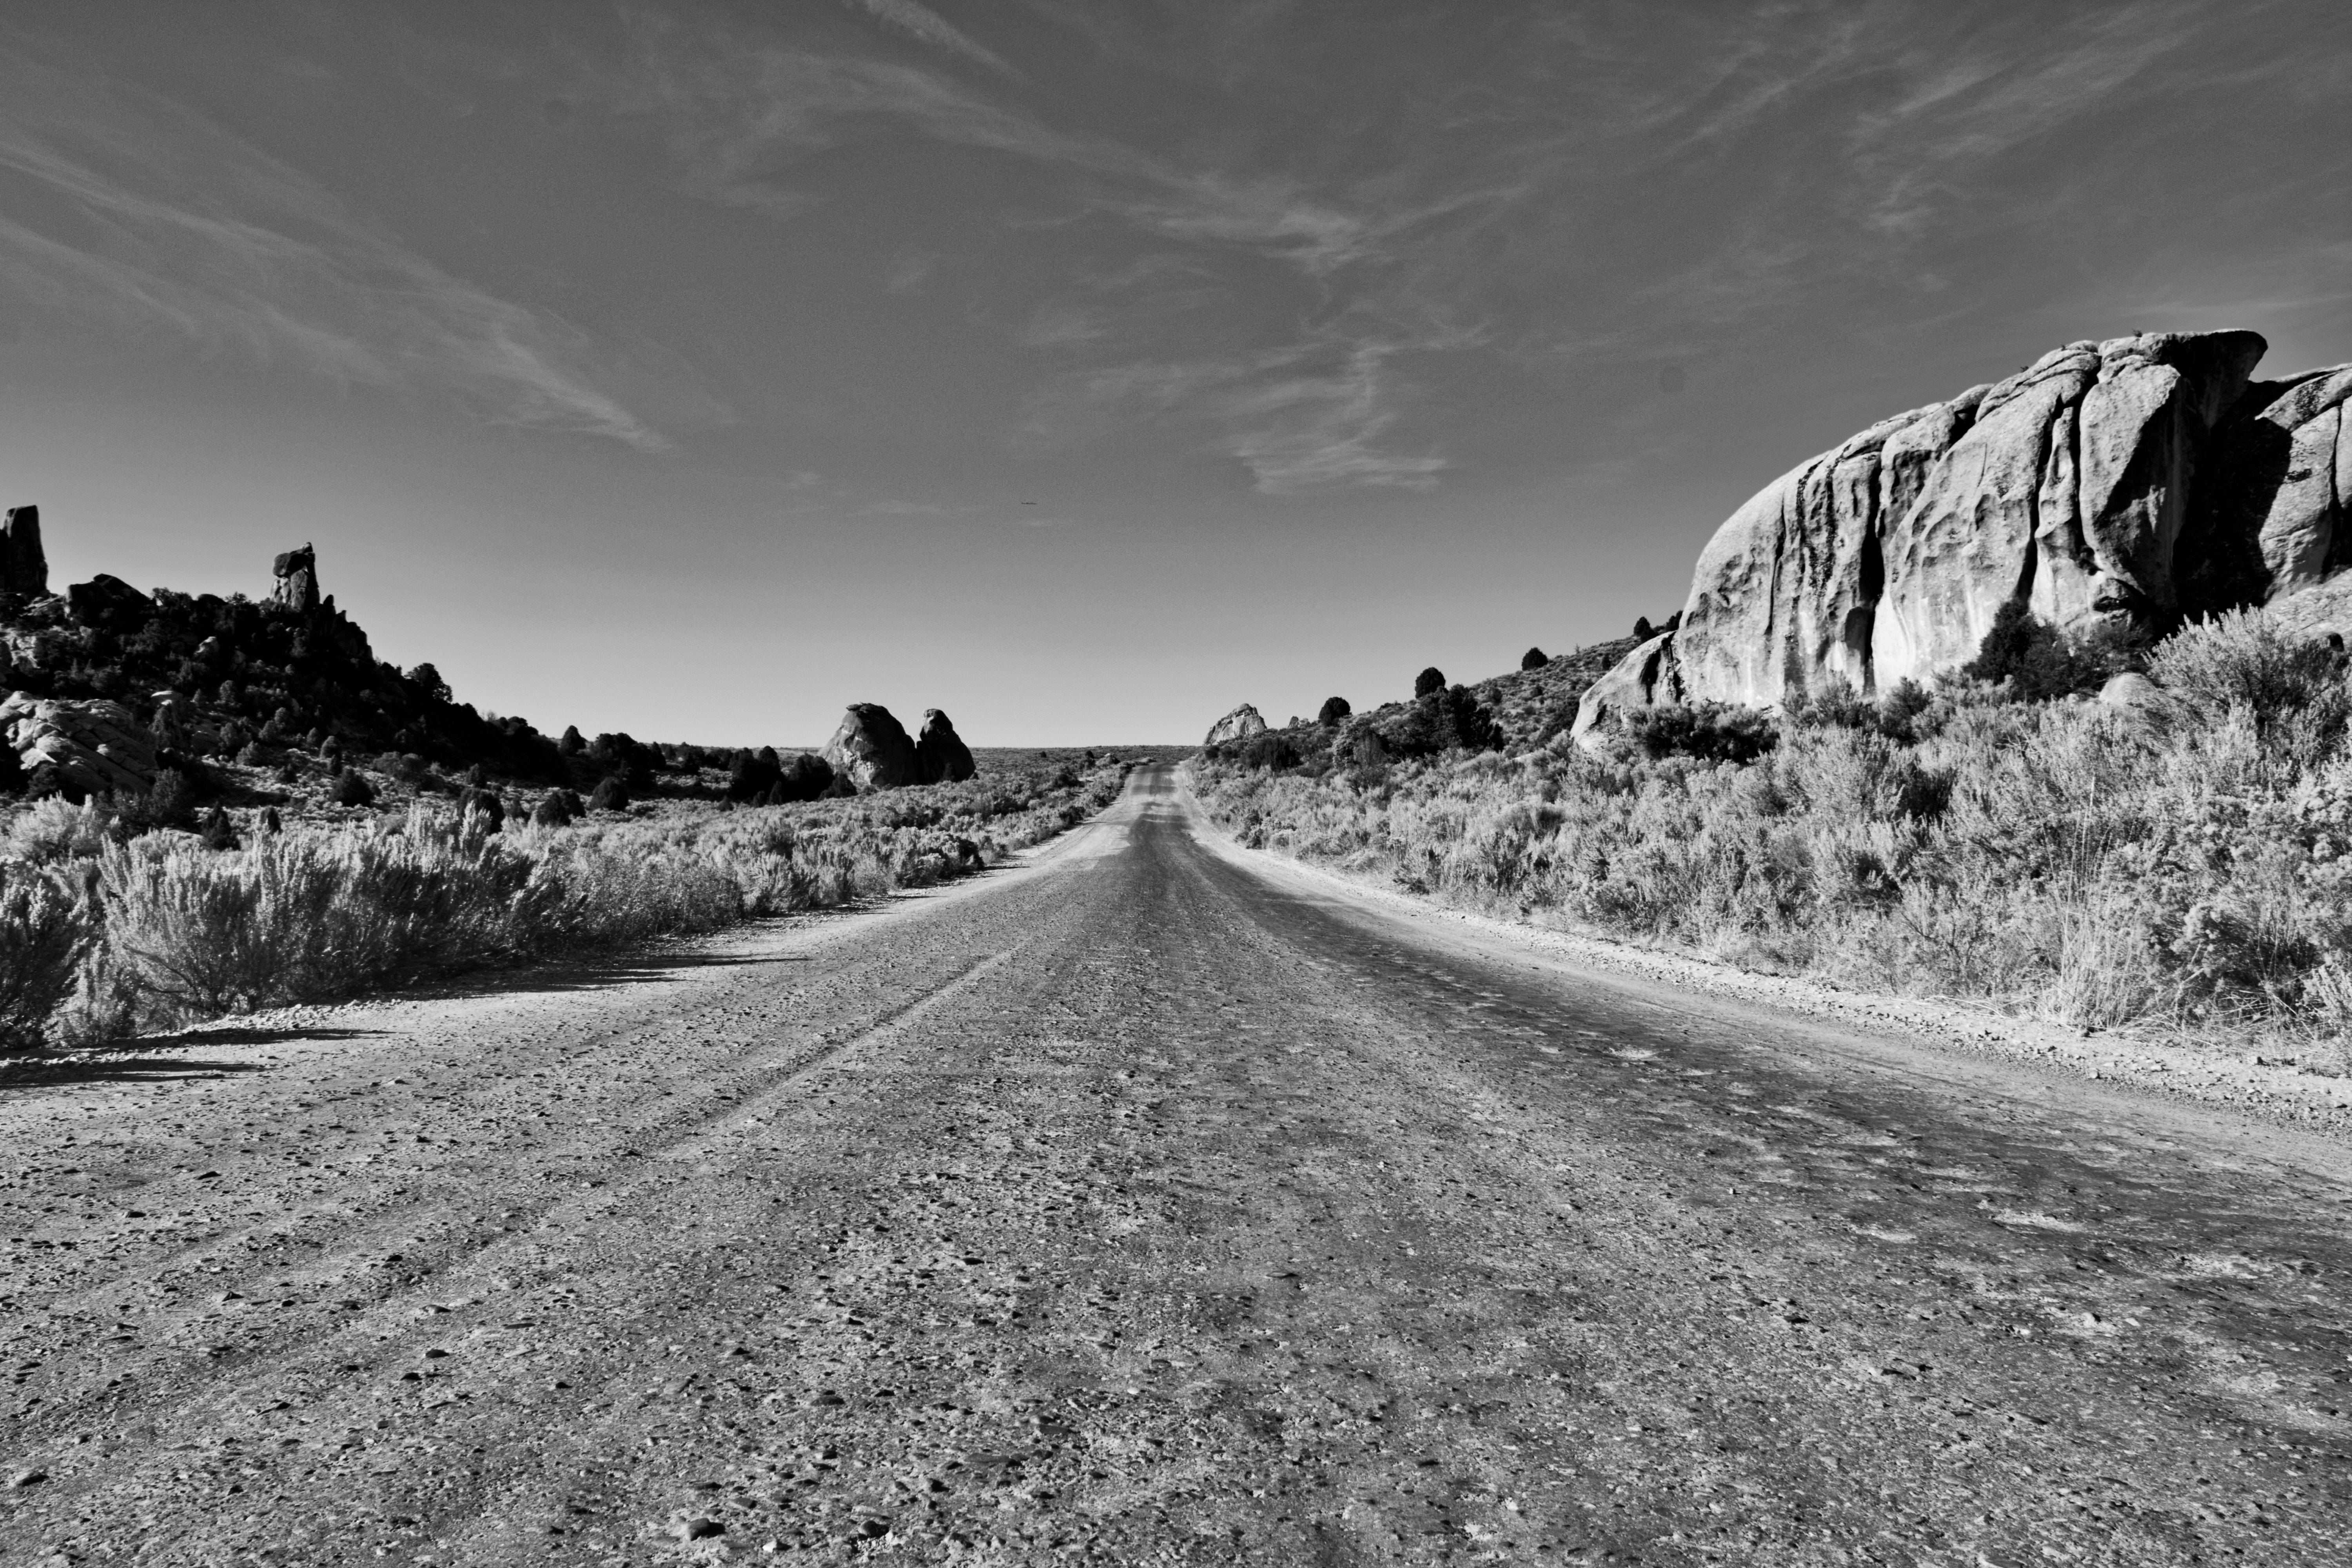
sky, road, black, black and white, cloud, monochrome photography, infrastructure, tree, photography, monochrome, horizon, landscape, asphalt, meteorological phenomenon, rock, road surface, badlands, stock photography, grass